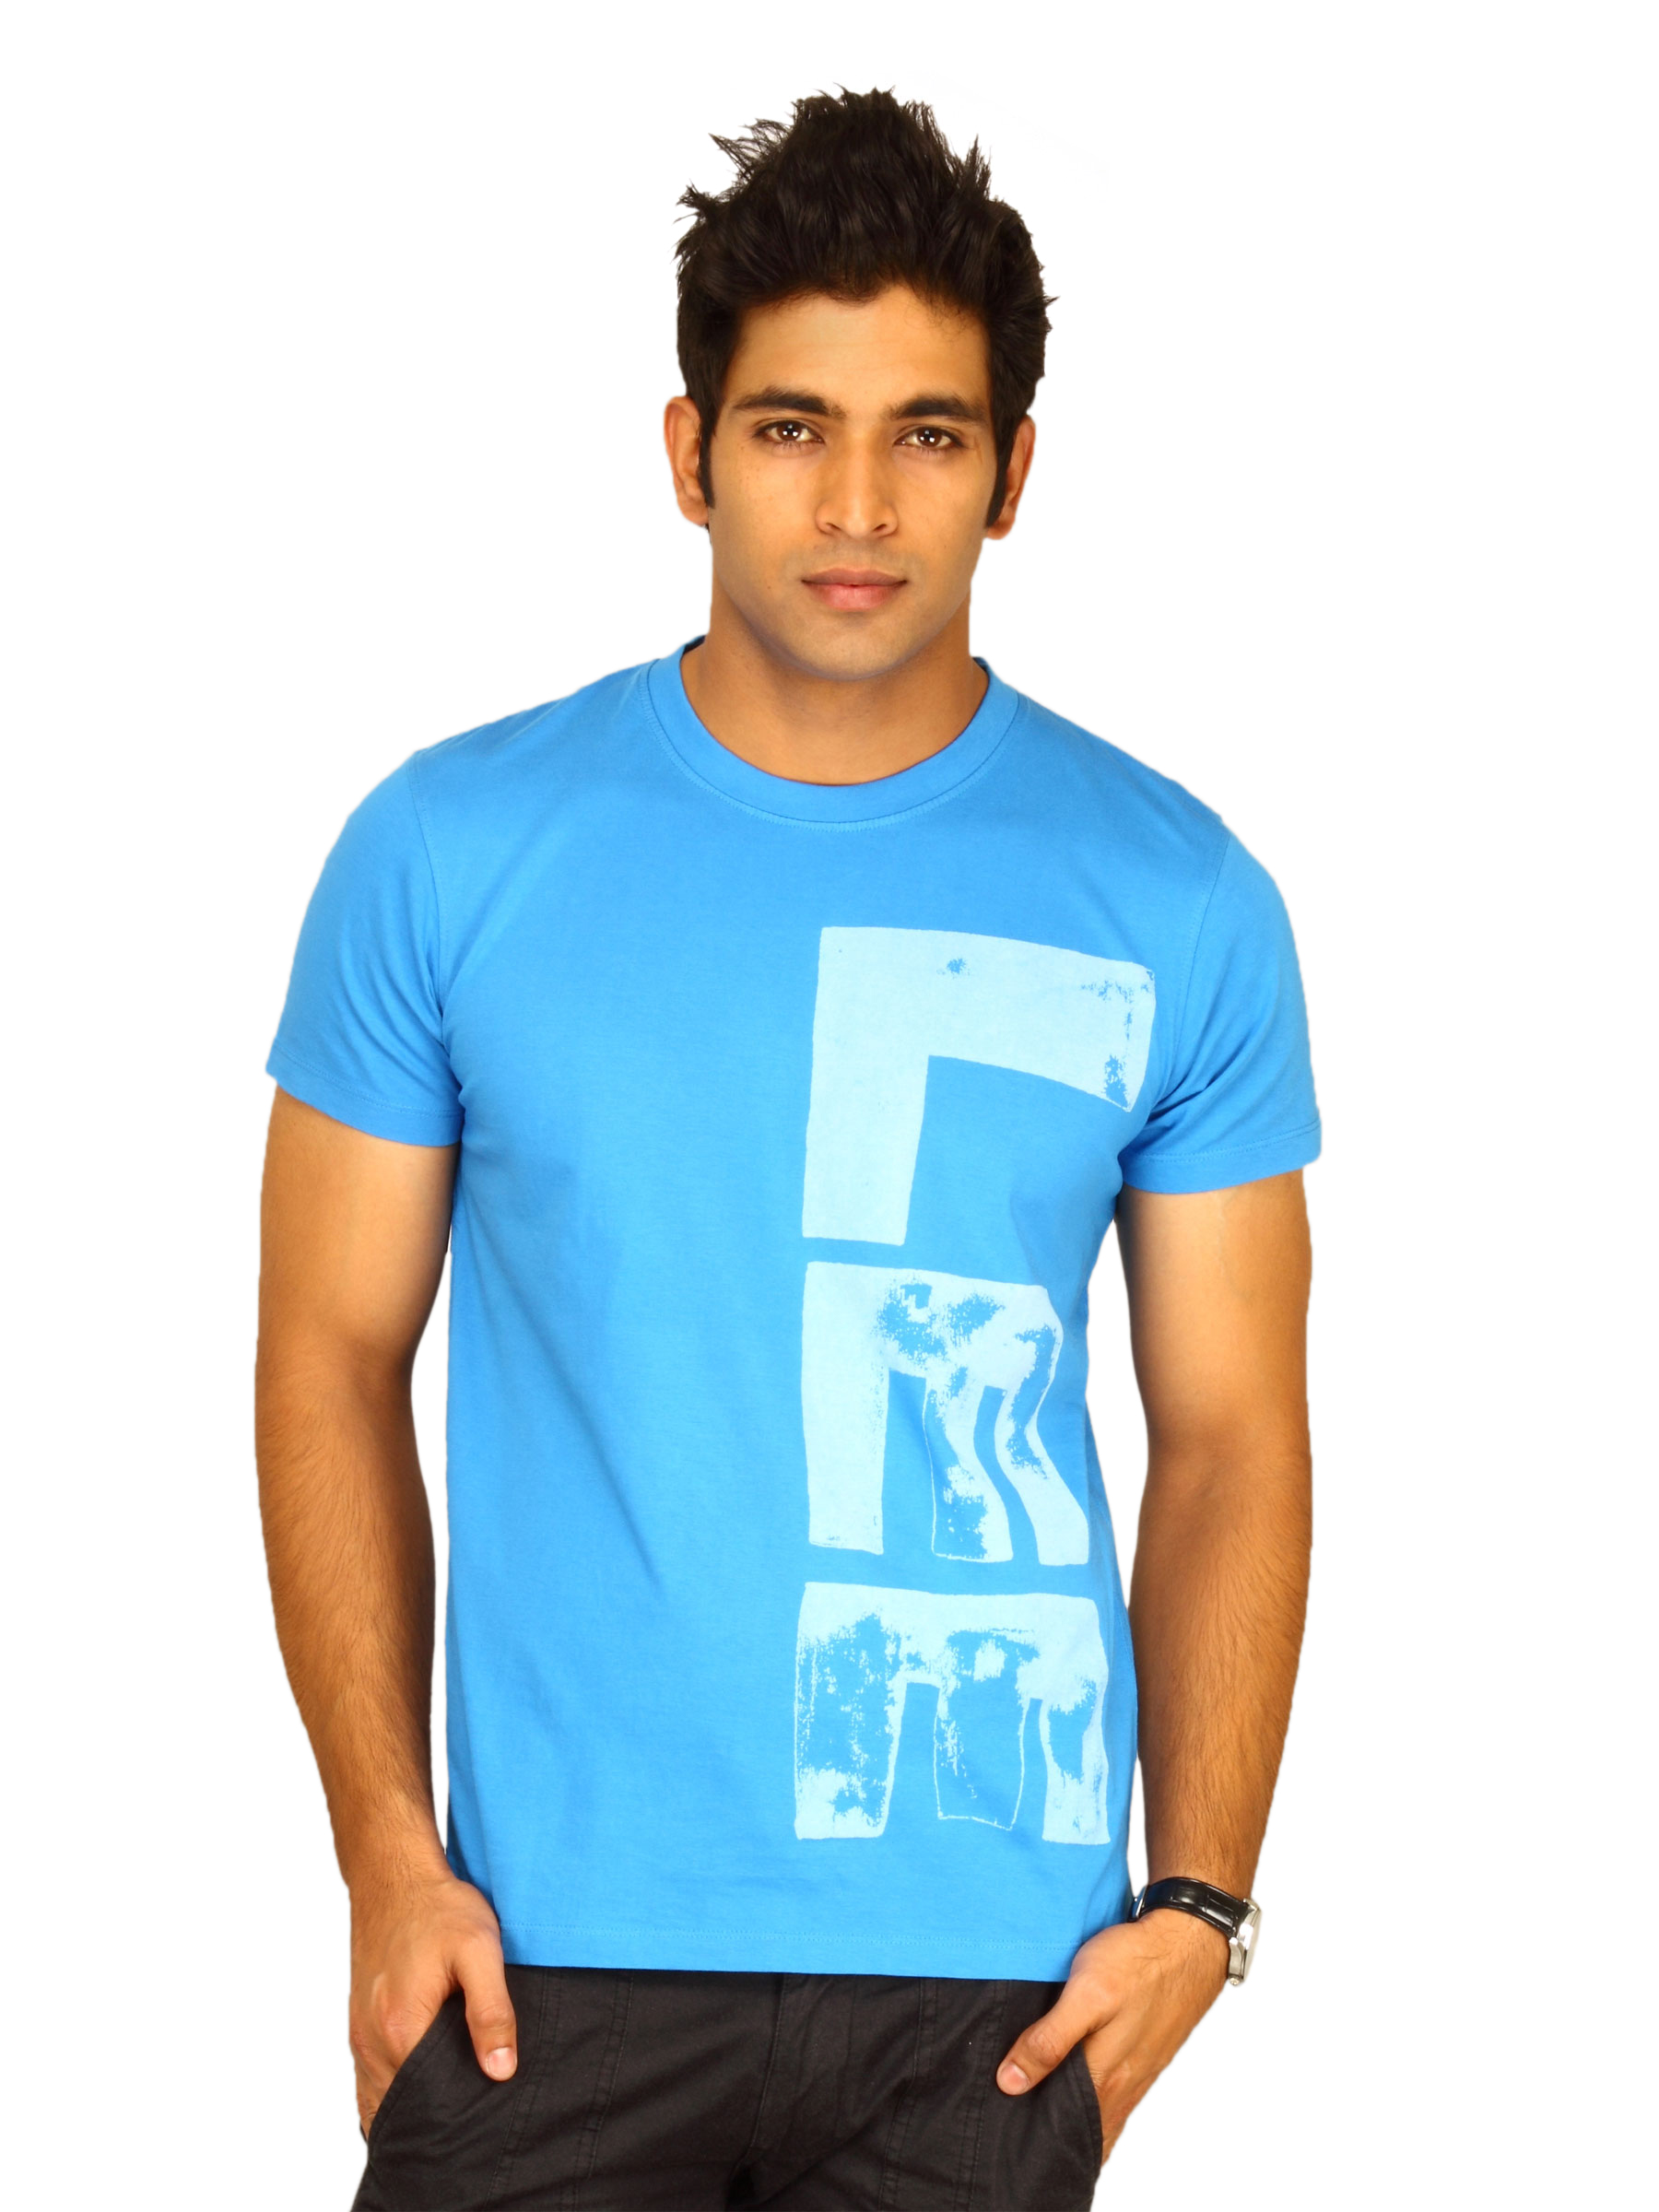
Lee Men's Mayor Blue T-shirt
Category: Apparel / Topwear / Tshirts
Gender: Men
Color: Blue
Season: Summer 2011
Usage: Casual